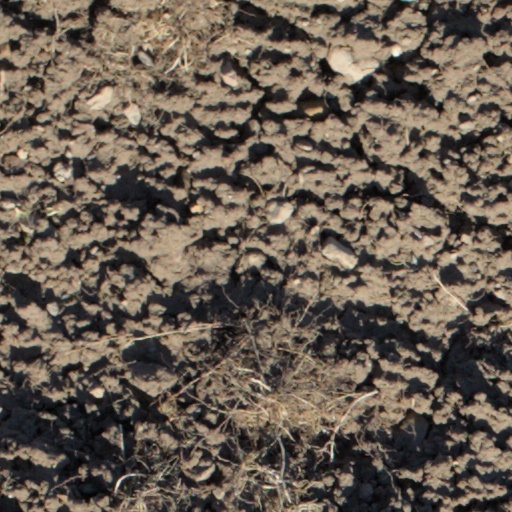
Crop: wheat